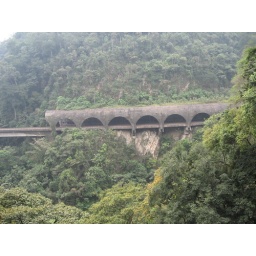
train bridge in veracruz